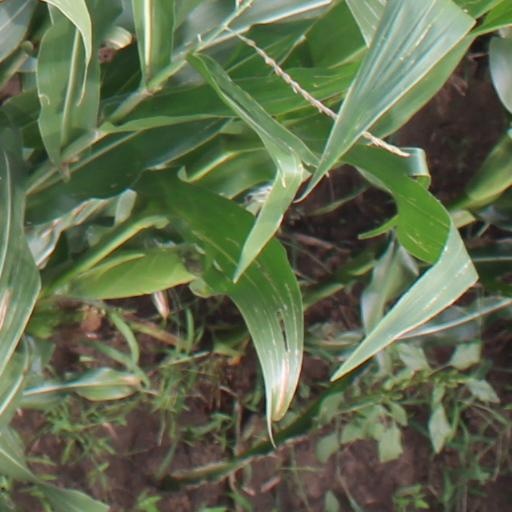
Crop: maize; corn